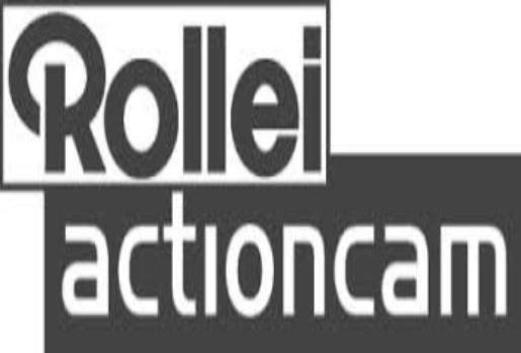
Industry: Electronic